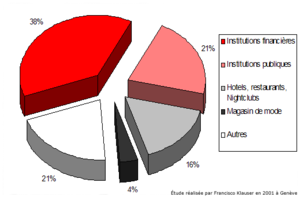
Graphique de l'utilisation de caméras en fonction des domaines en 2001 à Genève en Suisse.
La vidéosurveillance est un système de caméras et de transmission d'images, disposé dans un espace public ou privé pour le surveiller à distance ; il s'agit donc d'un type de télésurveillance. Les images obtenues avec ce système, peuvent être traitées automatiquement et/ou visionnées puis archivées ou détruites. La surveillance a pour but de contrôler les conditions de respect de la sécurité, de la sûreté ou de l'exécution d'une procédure particulière.